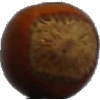
Label: Nut Forest 1